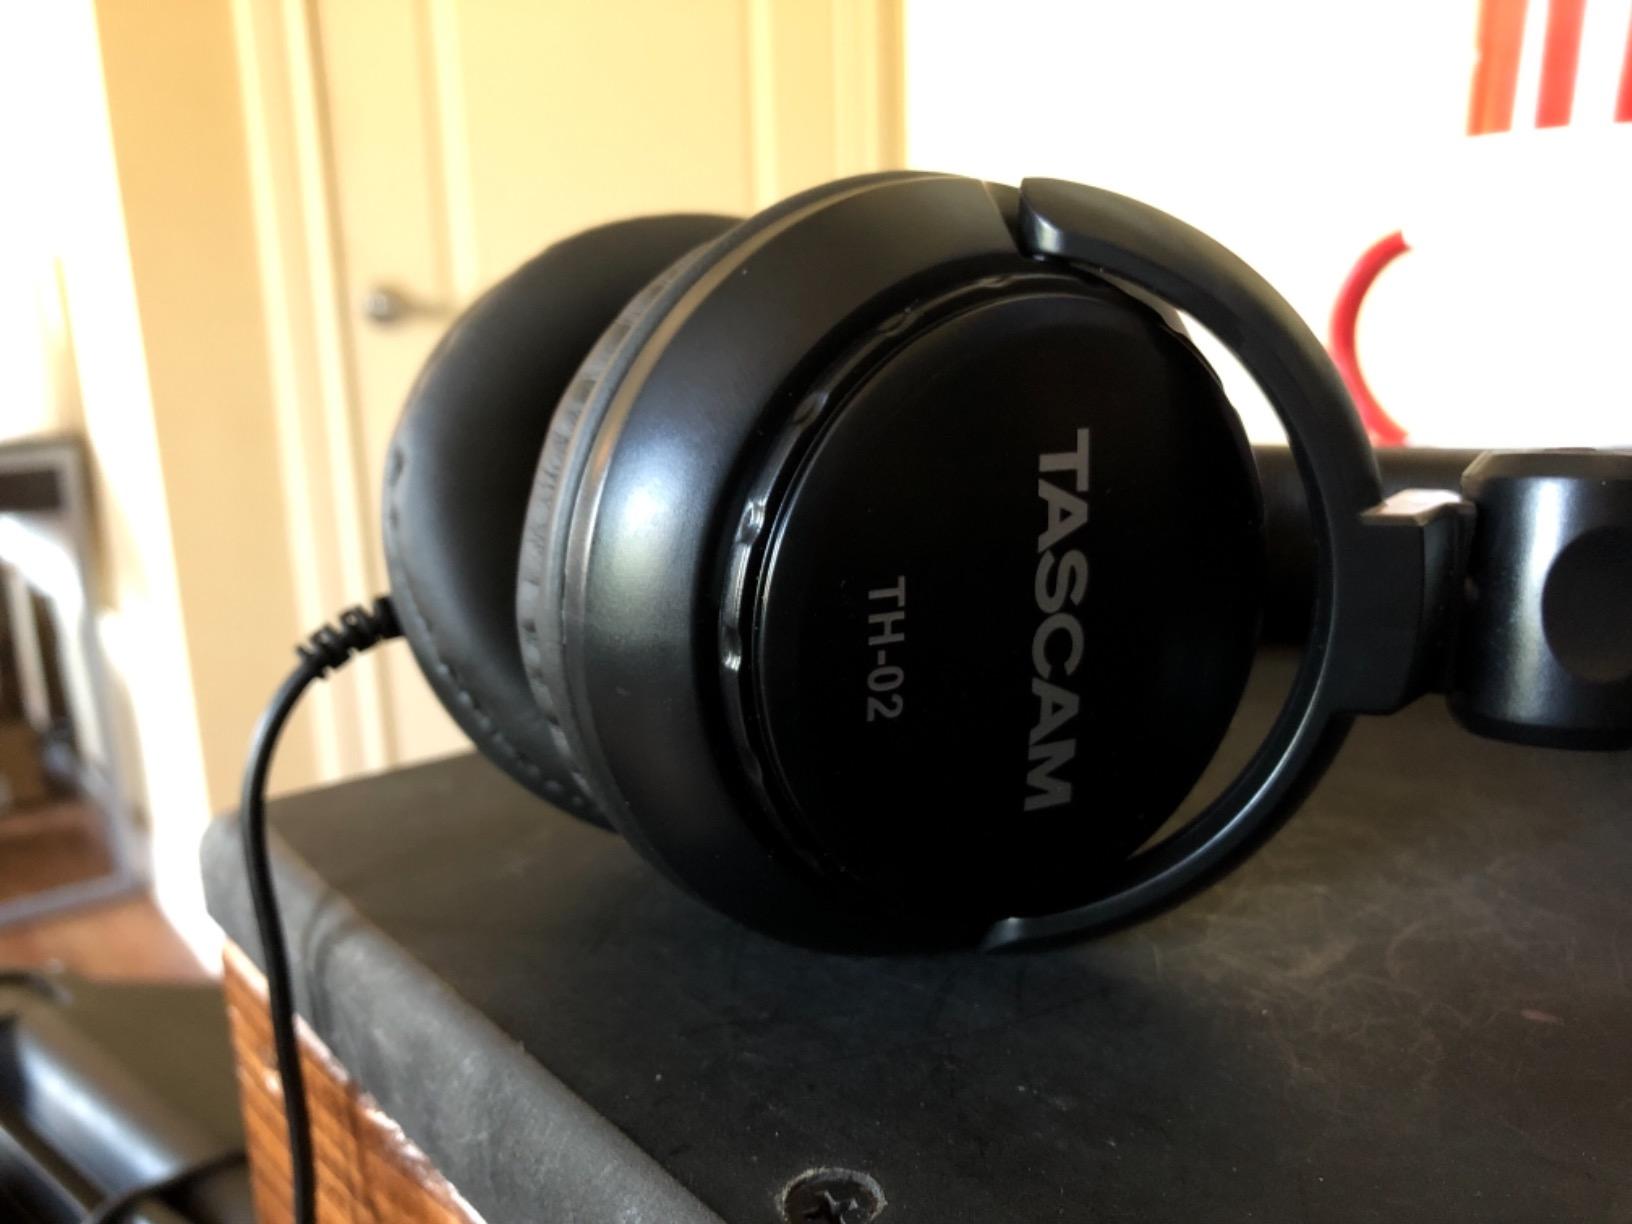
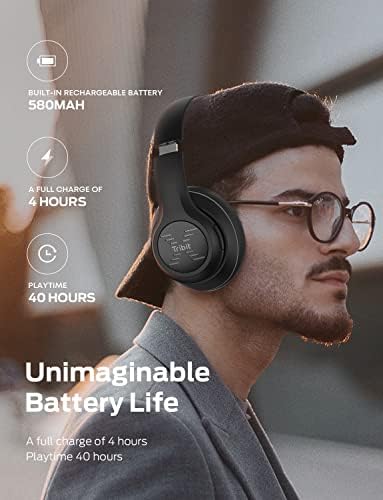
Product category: headphones
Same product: no